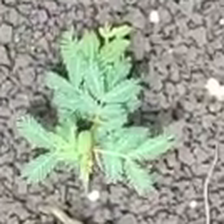
Weed species: Dwarf_cassia_(Chamaecrista pumila)